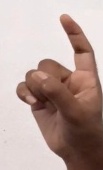
ASL sign: Z